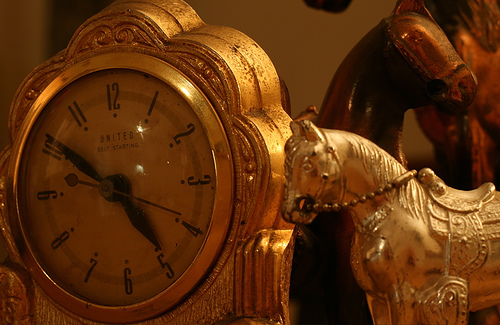
question: どんな動物が写っていますか
answer: 馬

question: 左にあるものは何ですか
answer: 時計

question: 時計は何時を指していますか
answer: 4時51分

question: 馬は何頭写っていますか
answer: 2頭

question: 時計は何色ですか
answer: 金色

question: 手前の馬はどこを向いていますか
answer: 左

question: 奥の馬はどこを向いていますか
answer: 右

question: 時計があるのはなぜですか
answer: 時間を知るため